Greater India

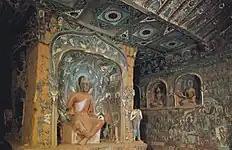
Hindu-Buddhist icongraphy from Mogao Caves in the Gobi Desert

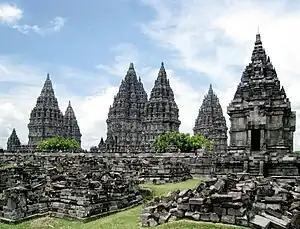
The 9th-century Shivaistic temple of Prambanan in Central Java near Yogyakarta, the largest Hindu temple in Indonesia

Culture spread via the trade routes that linked India with southern Burma, central and southern Siam, the Malay Peninsula and Sumatra to Java, lower Cambodia and Champa. The Pali and Sanskrit languages and the Indian script, together with Theravada and Mahayana Buddhism, Brahmanism and Hinduism, were transmitted from direct contact as well as through sacred texts and Indian literature. Southeast Asia had developed some prosperous and very powerful colonial empires that contributed to Hindu-Buddhist artistic creations and architectural developments. Art and architectural creations that rivaled those built in India, especially in its sheer size, design and aesthetic achievements. The notable examples are Borobudur in Java and Angkor monuments in Cambodia. The Srivijaya Empire to the south and the Khmer Empire to the north competed for influence in the region.